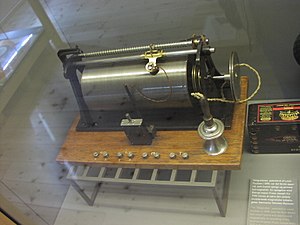
Lydoptagelse / Elektronisk
Trådoptager fremstillet af Valdemar Poulsen. Udstillet i Brede.
Valdemar Poulsen opfandt i i 1898 af en magnetisk optageenhed der kaldes en Telegrafon
Ved en lydoptagelse forstås en proces, der kan registrere en given lyd, således at den kan gengives igen, eller det fysiske resultat af en sådan proces. En lydoptagelse kan ske rent mekanisk eller med forskellige grader af elektromekanik eller elektronik herunder digitale teknikker.